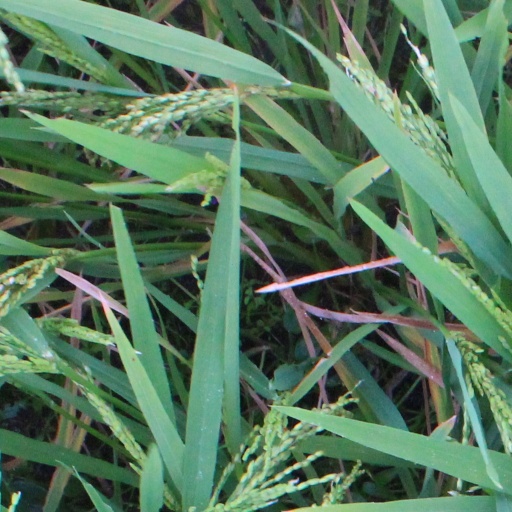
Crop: rice